Describe the emotion expressed in this image:  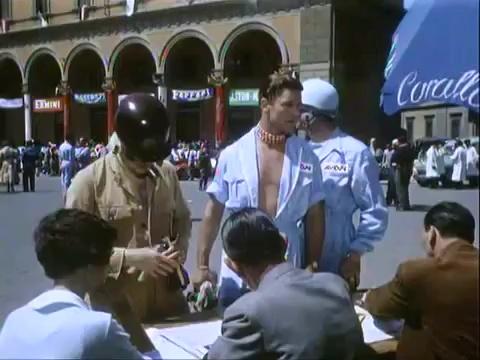
This person displays Pain, valence and arousal with low intensity.